Italians in the United States before 1880

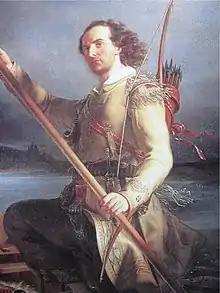
Giacomo Beltrami, who explored the headwater region of the Mississippi River

This period saw a small stream of new arrivals from Italy. Some brought skills in agriculture and the making of glass, silk and wine, while others brought skills as musicians.